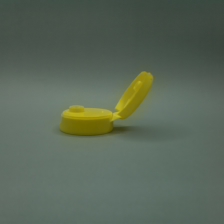
Color: yellow/gold
Cap type: flip-top cap